Kuperjanov Infantry Battalion

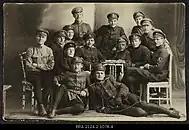
Officers of the Kuperjanov Infantry Battalion in Võru

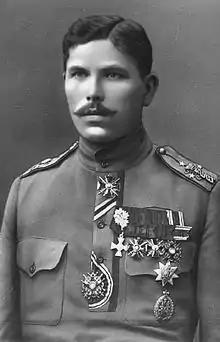
Julius Kuperjanov, founder and commander of the battalion

Julius Kuperjanov was a school teacher who was commissioned into the Imperial Russian Army during World War I and served as a commander of partisan and reconnaissance units. In 1918, he joined the Estonian Army at the beginning of the Estonian War of Independence. On 23 December 1918, Kuperjanov received permission from Colonel Ernst Limberg, commander of the 2nd Division, to form a special purpose partisan unit.